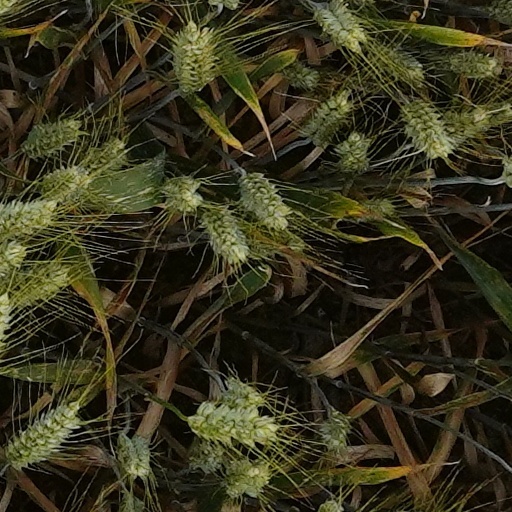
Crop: wheat